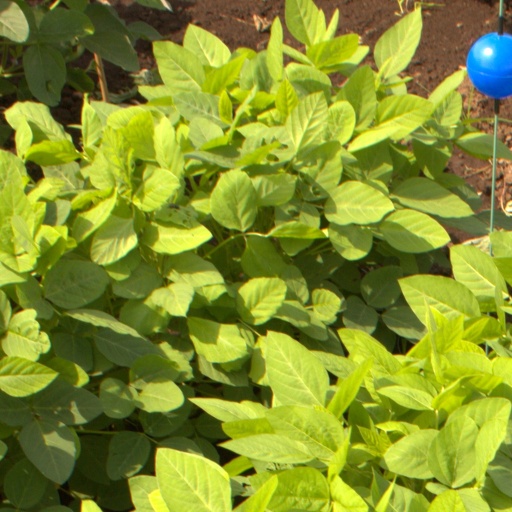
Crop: soybean